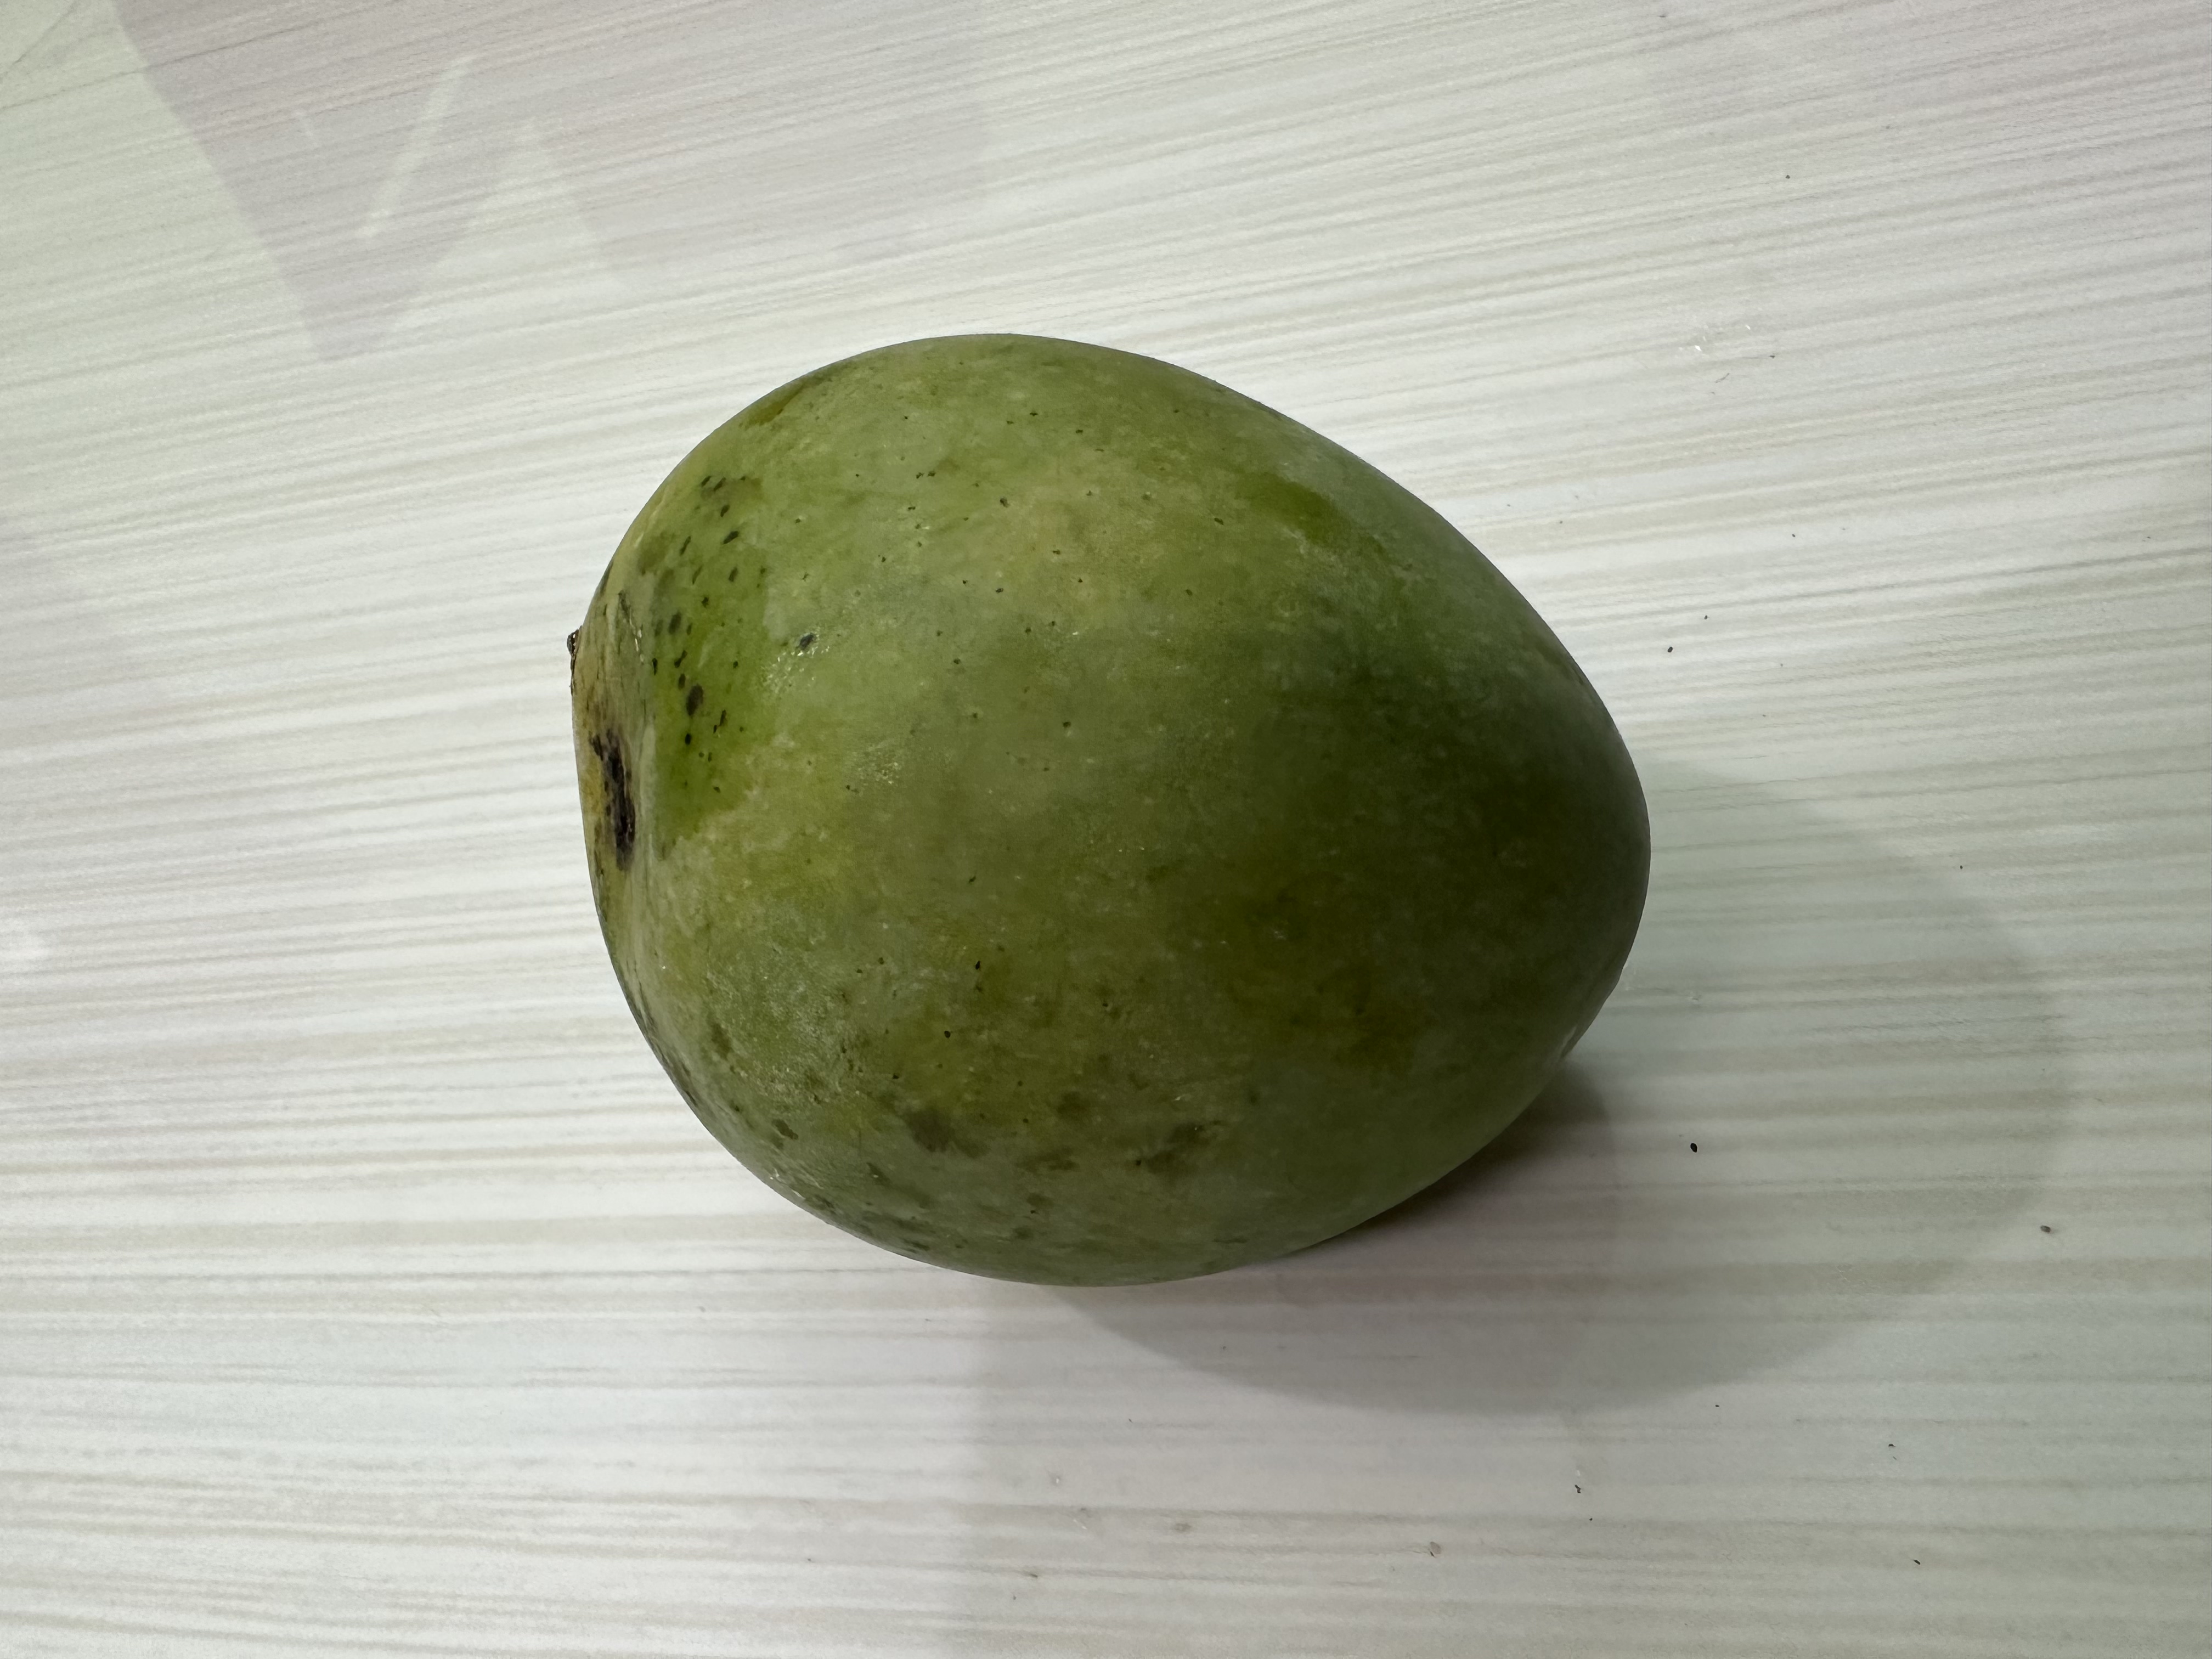
Mango variety: Harivanga